Undocumented feature

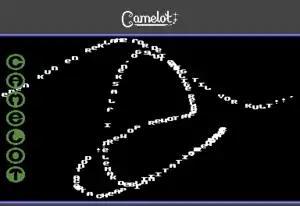
A Commodore 64 demo using undocumented features to bypass the machine's usual screen border

Video game and demoscene programmers have taken advantage of the unintended operation of computers' hardware to produce new effects or optimizations.